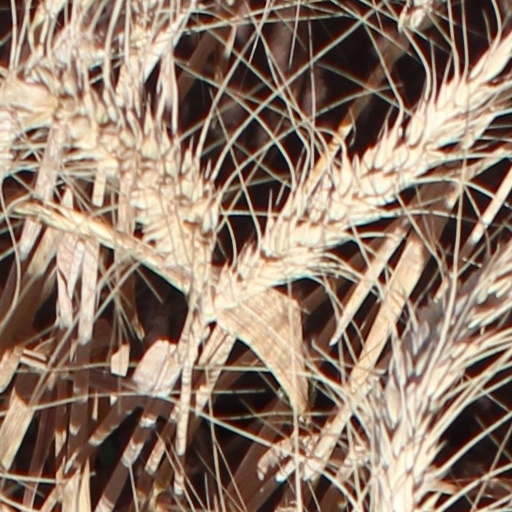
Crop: wheat